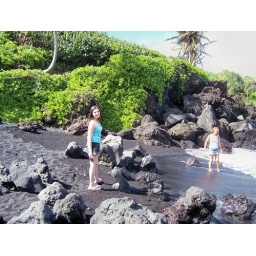
the only black sand beach in Maui